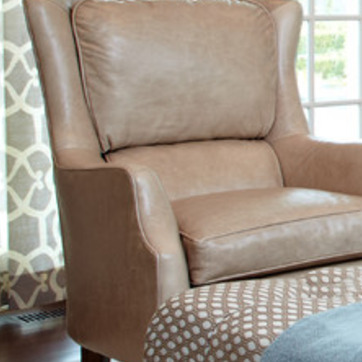
Material: leather